Holohory, Zolochiv Raion, Lviv Oblast

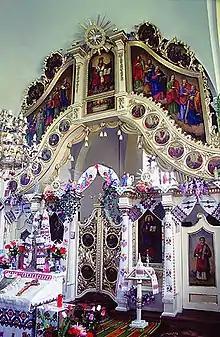
Ikonostasis of the Holy Trinity Church in Holohory

In 2009 the daughter of Pavlo Pytel, a Ukrainian Sich Riflemen, whose home in the early XX Century served as a library Prosvita as well as hosted , while he was a teacher during a five-year period - Stefaniya Pytel, researched, wrote and published a book about Holohory (village).